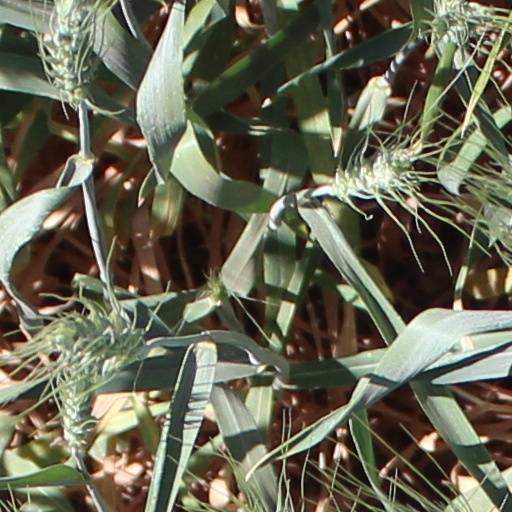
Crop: wheat